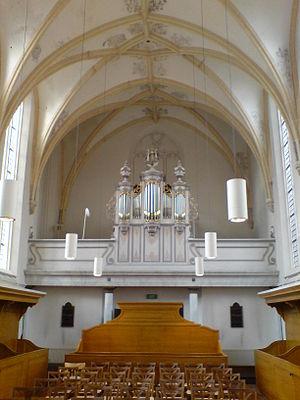
Une église wallonne est une église réformée néerlandaise et de façon moindre allemande, dont les membres avaient fui les Pays-Bas méridionaux, l'actuelle Belgique et le nord de la France, lors du premier refuge. Lors du deuxième refuge protestant, des huguenots français ont rejoint les communautés wallonnes, notamment les pasteurs Pierre Jurieu et Pierre Bayle. La langue usuelle des églises wallonnes est jusqu'à aujourd'hui le français. Les membres de ces églises sont appelés réformés wallons